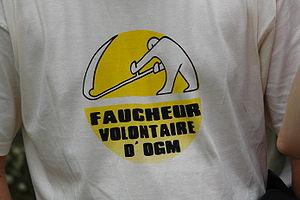
T-shirt Faucheur volontaire d'OGM. Le logo n'est pas soumis au droit d'auteur.